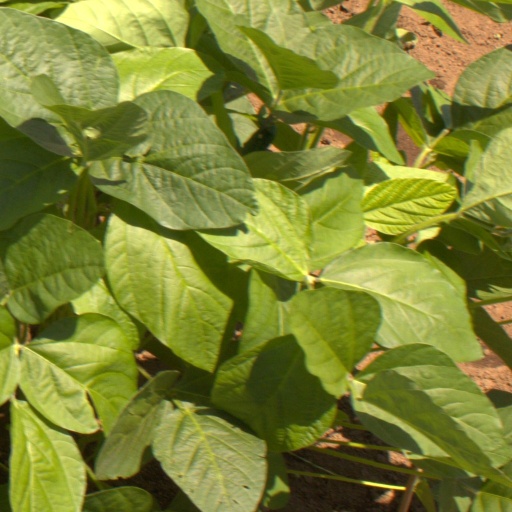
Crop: soybean